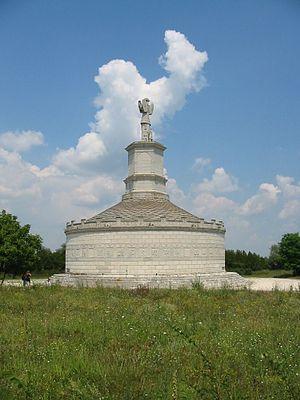
La bataille d'Adamclisi, livrée durant l'hiver 101/102, près d'Adamclisi en Mésie, est l'une des plus importantes des guerres daciques de Trajan, opposant l'Empire romain aux Daces de Décébale et leurs alliés. Trajan fonde un vicus pour des vétérans et fait élever un tropaion, le Tropaeum Traiani, près du lieu de la bataille pour commémorer sa victoire.
Le Tropaeum Traiani est un tropaion élevé par Trajan près du lieu de la bataille d'Adamclisi en Mésie afin de commémorer cet engagement militaire livré durant l'hiver 101/102. La bataille d'Adamclisi est l'une des plus importantes des guerres daciques de Trajan, opposant l'Empire romain aux Daces de Décébale et leurs alliés.
Valaques est un terme polysémique qui peut désigner en français :